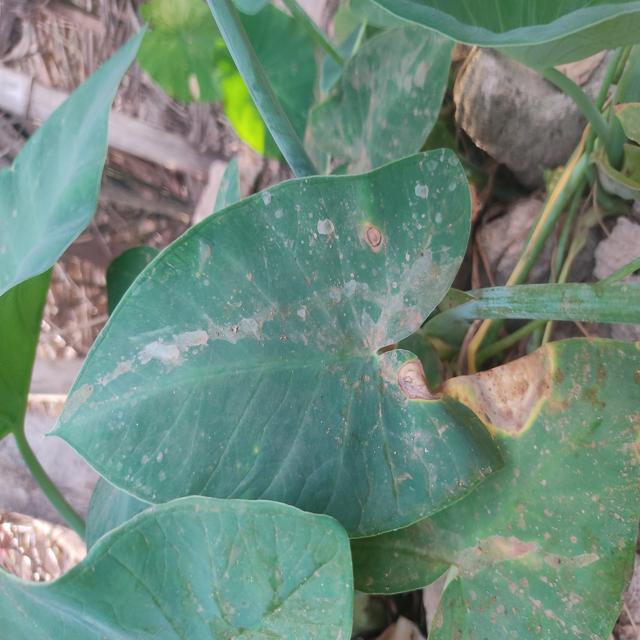
Label: Early_Blight